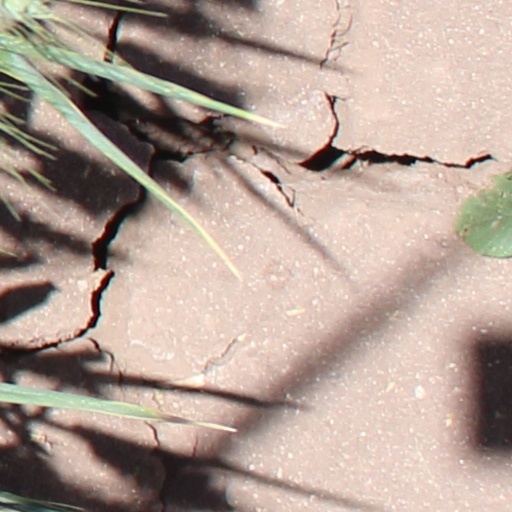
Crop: wheat